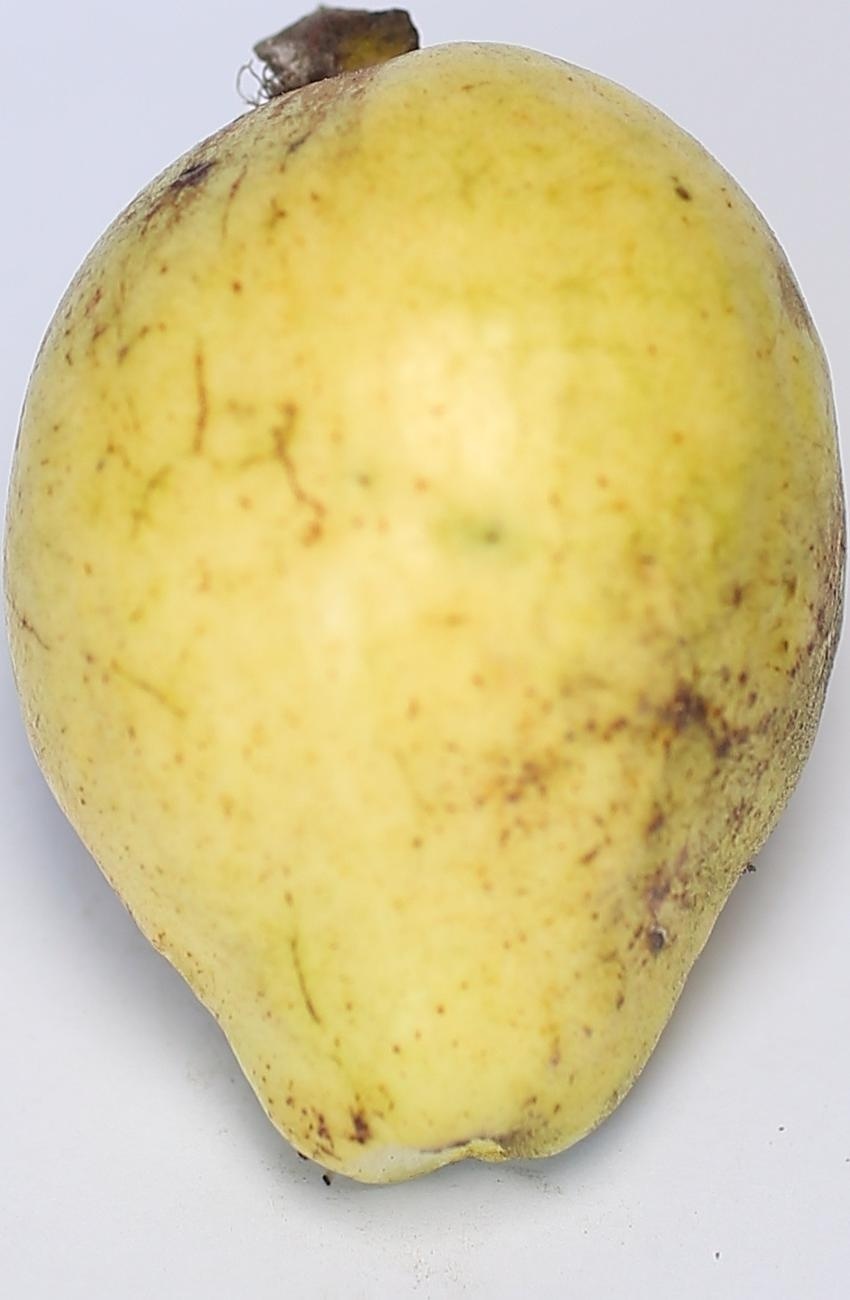
Maturity: ripe
Variety: thadhrami